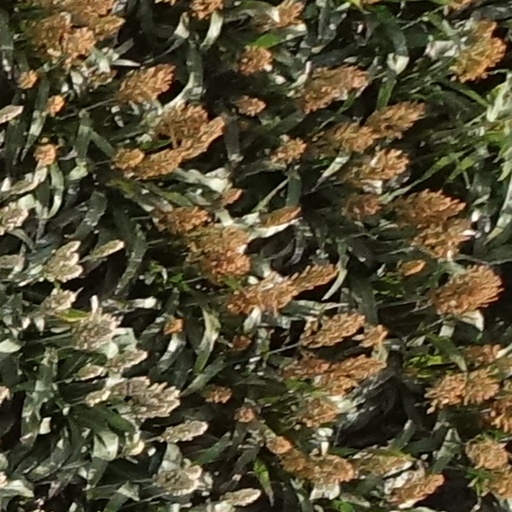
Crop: sorghum